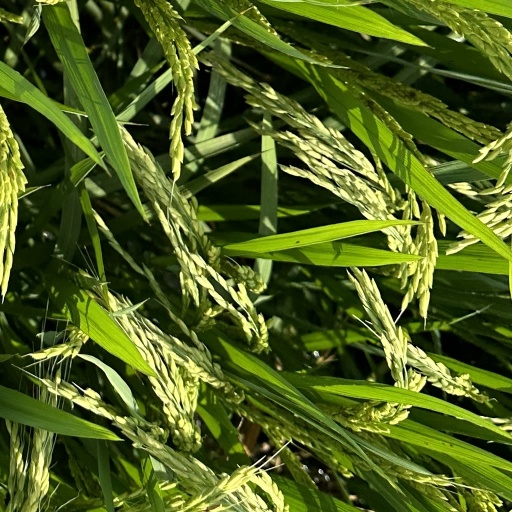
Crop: rice